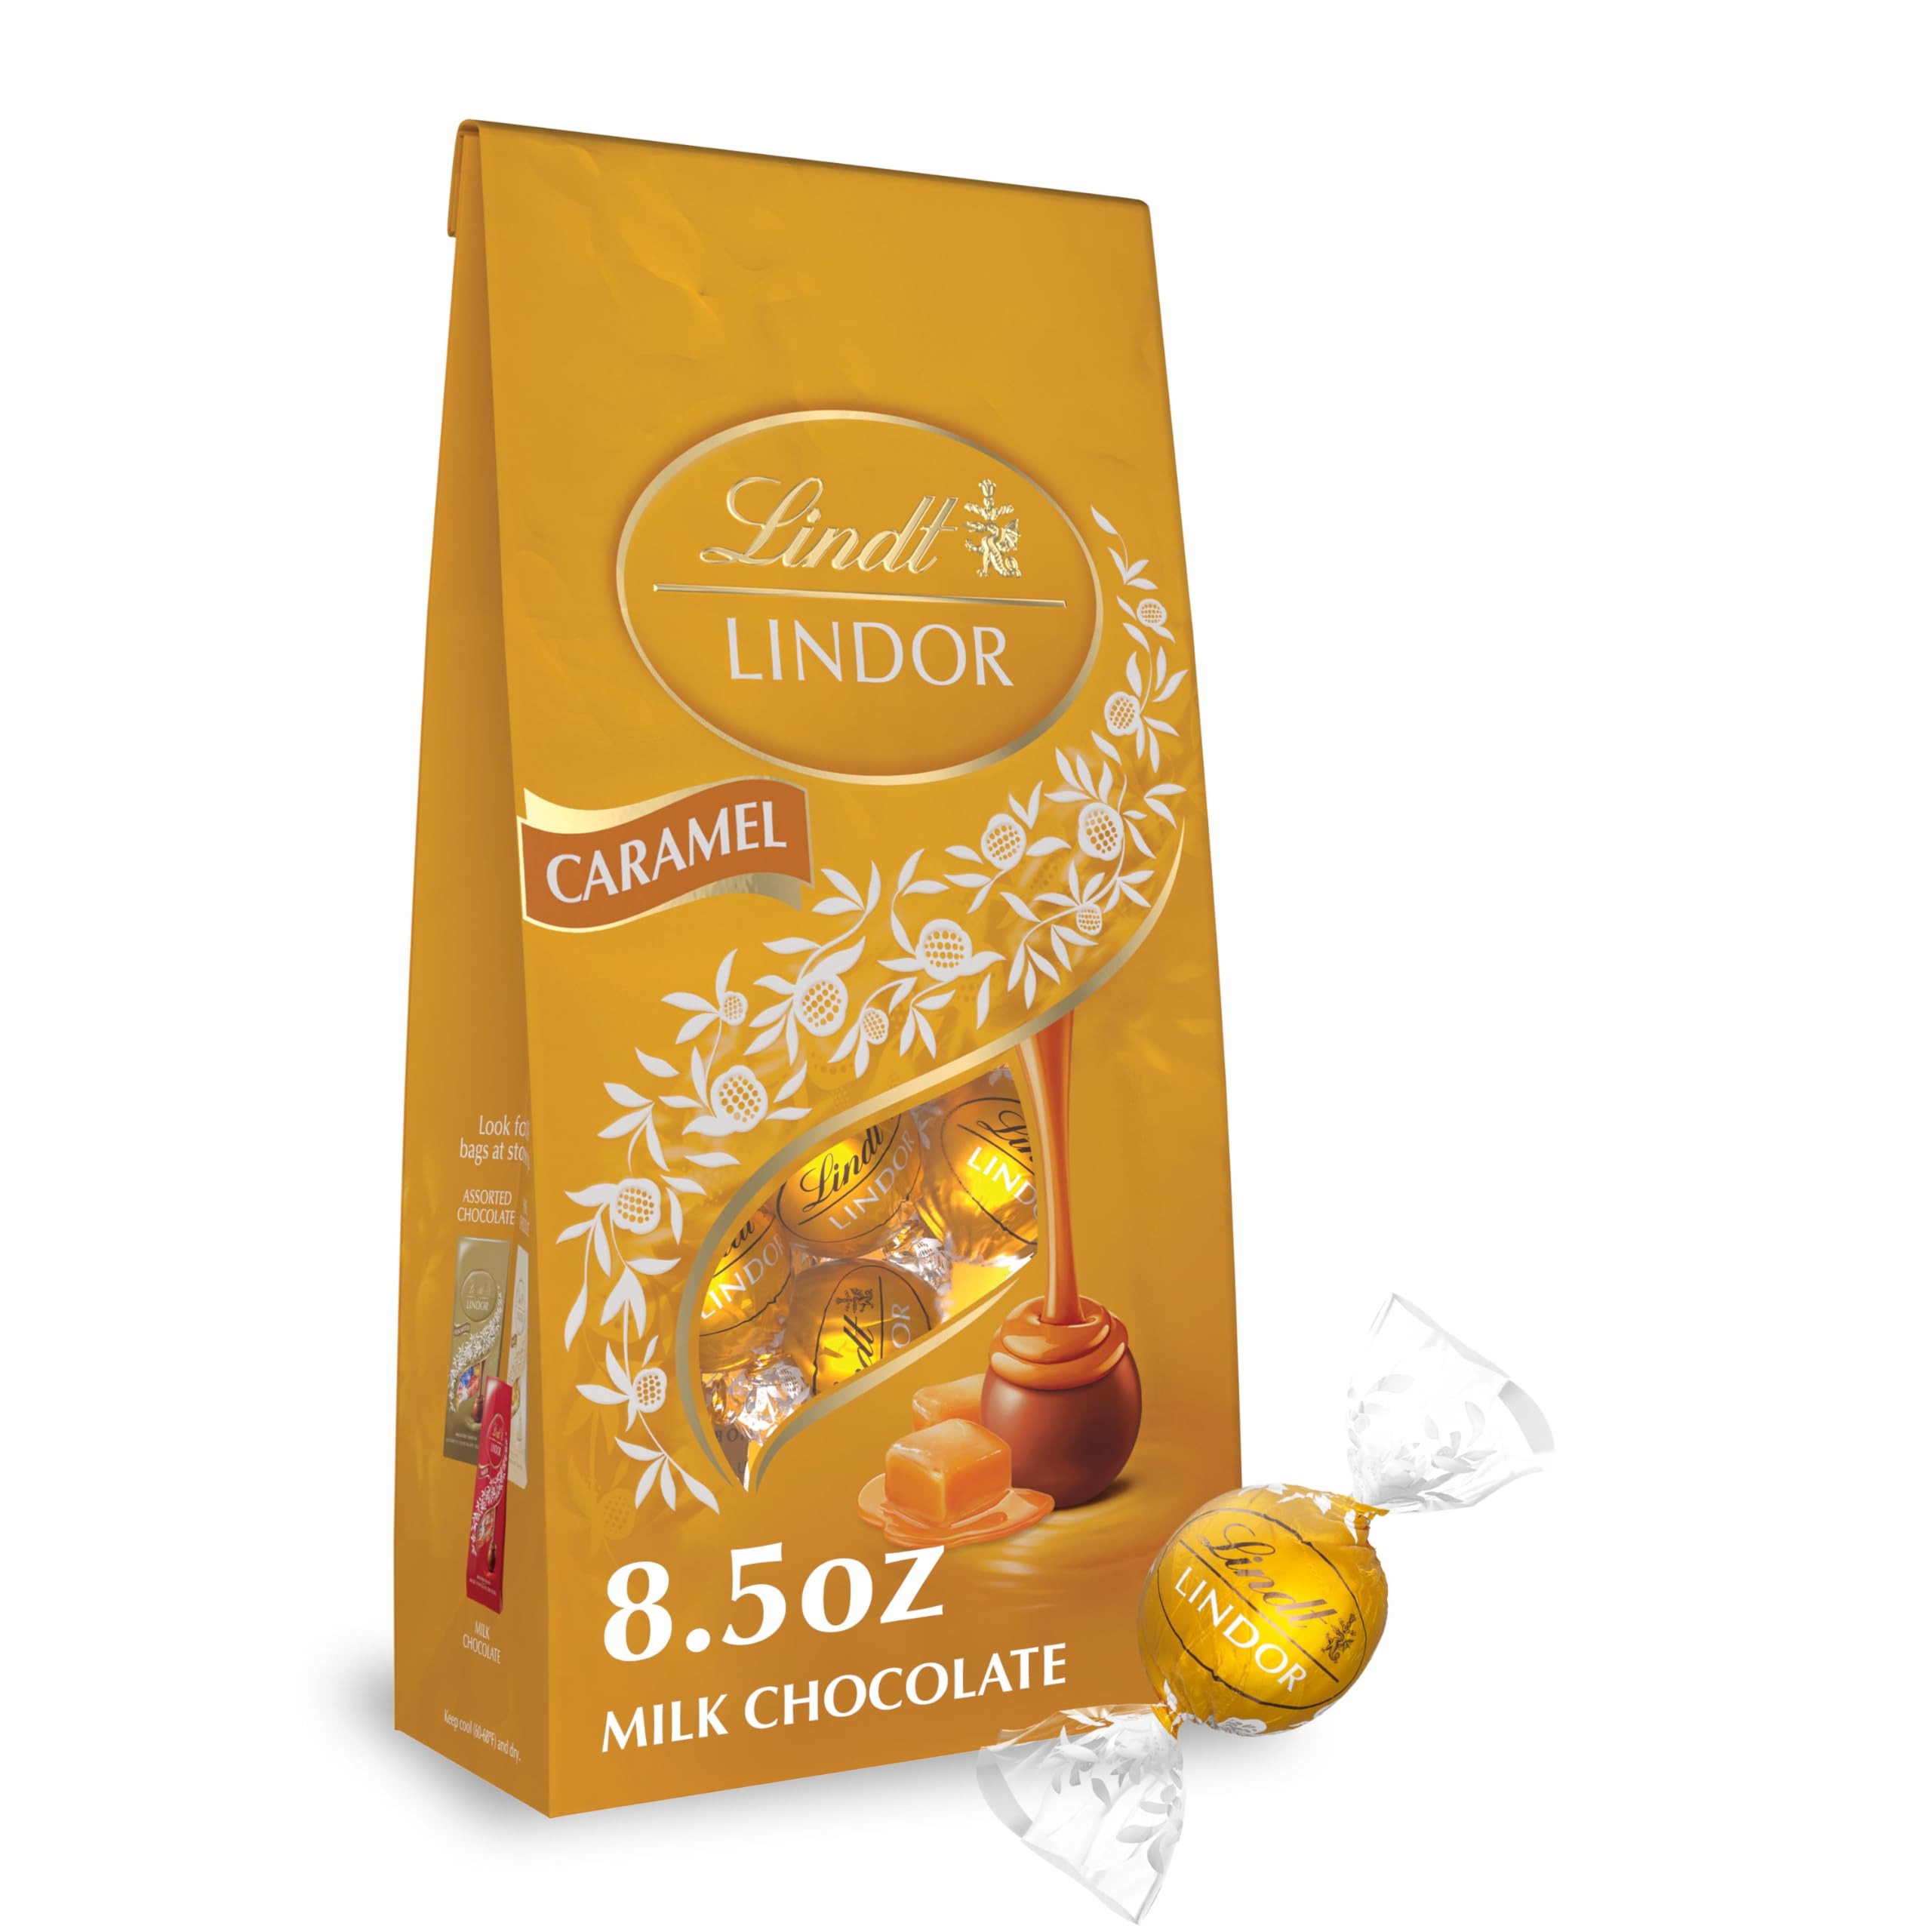
Item Name: Lindt LINDOR Caramel Milk Chocolate Candy Truffles, Chocolates with Smooth, Melting Truffle Center, 8.5 oz. Bag
Bullet Point 1: 8.5 oz. Bag of Lindt LINDOR Caramel Milk Chocolate Truffles with Smooth, Melting Center
Bullet Point 2: Irresistibly smooth, luscious truffle center inside a delicate milk chocolate shell creates a classic flavor combination
Bullet Point 3: Gourmet Lindt LINDOR truffles delight your friends and family as a delicious gift
Bullet Point 4: Individually wrapped truffles are perfect for sharing or taking with you to always have a sweet pick-me-up
Bullet Point 5: Caramel chocolate truffles made with premium ingredients from world-renowned regions
Value: 8.5
Unit: Ounce

Price: 10.21